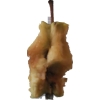
Label: apples